Jeremy McClure

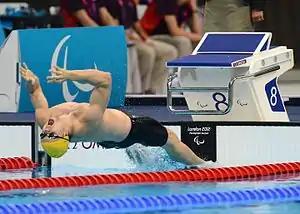

McClure is an S11 classified swimmer, and is a member of South Shore Swimming Club. He started swimming in 2002 and competitively in May 2003.